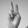
ASL letter: V